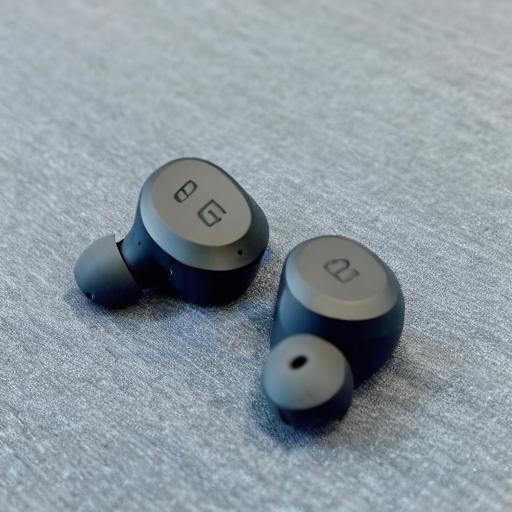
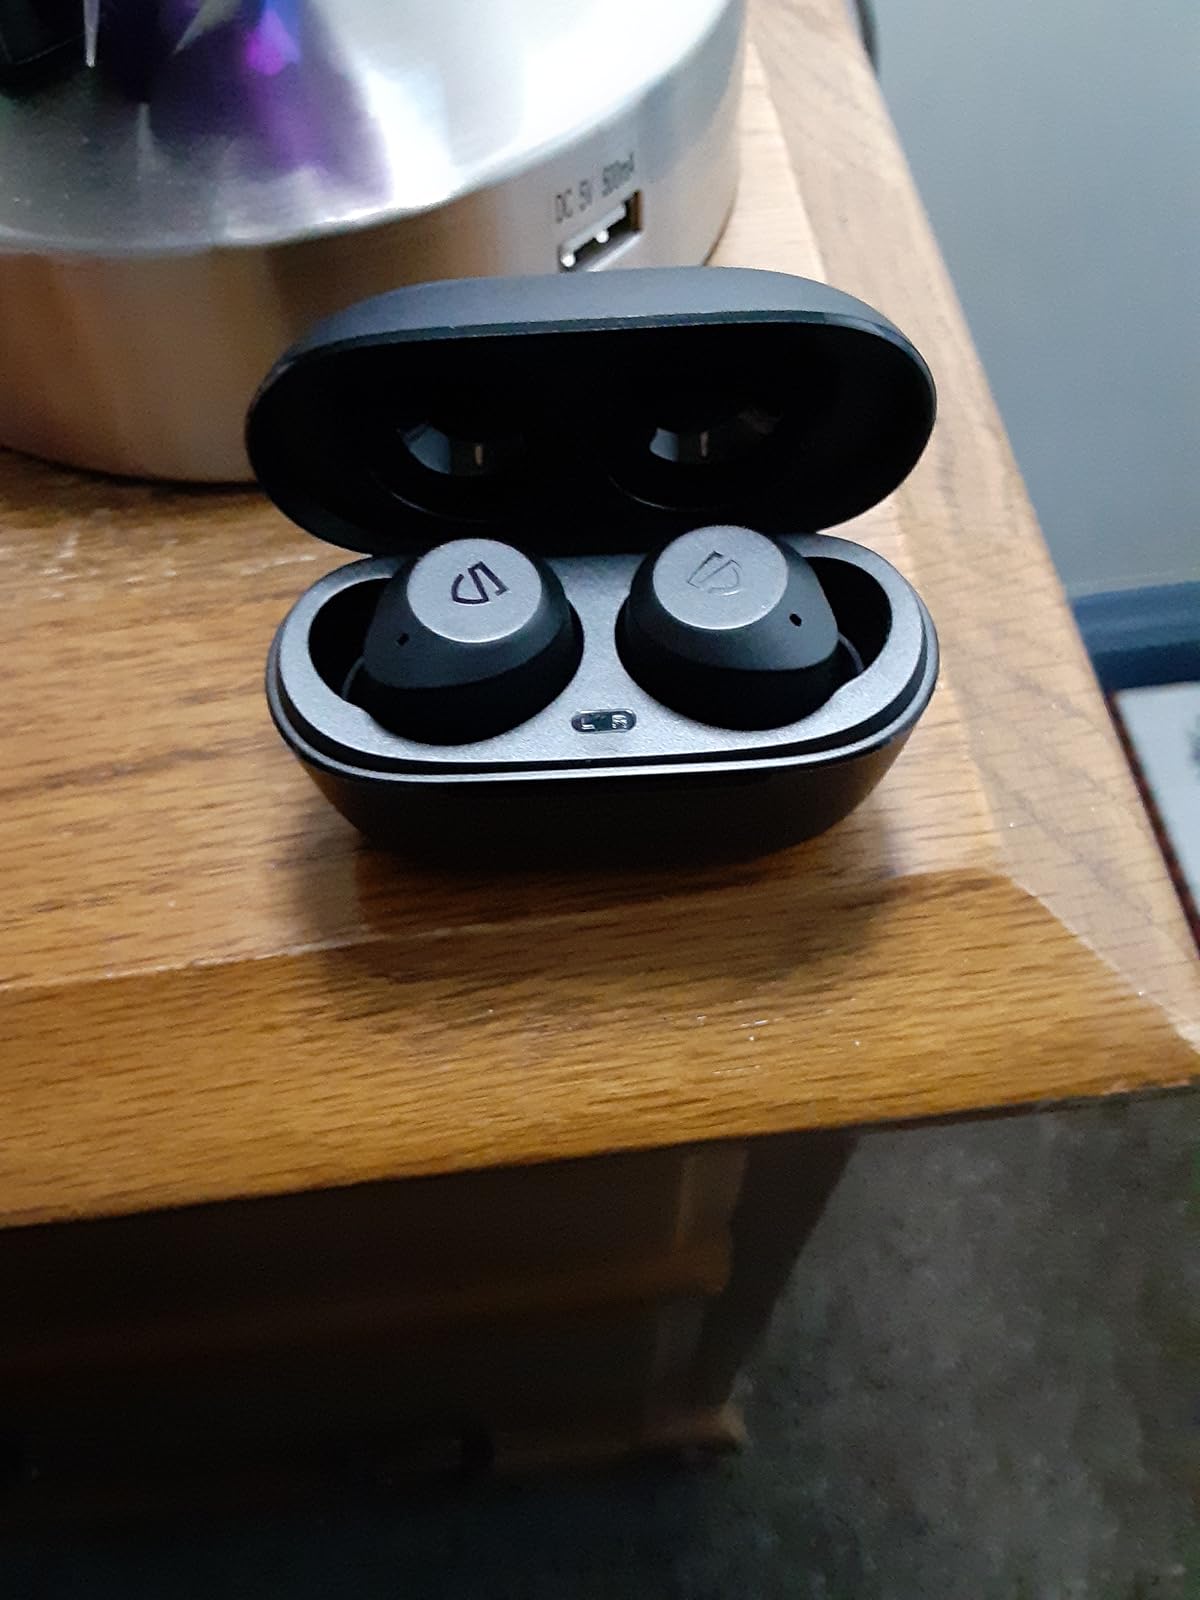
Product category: earbuds
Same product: no